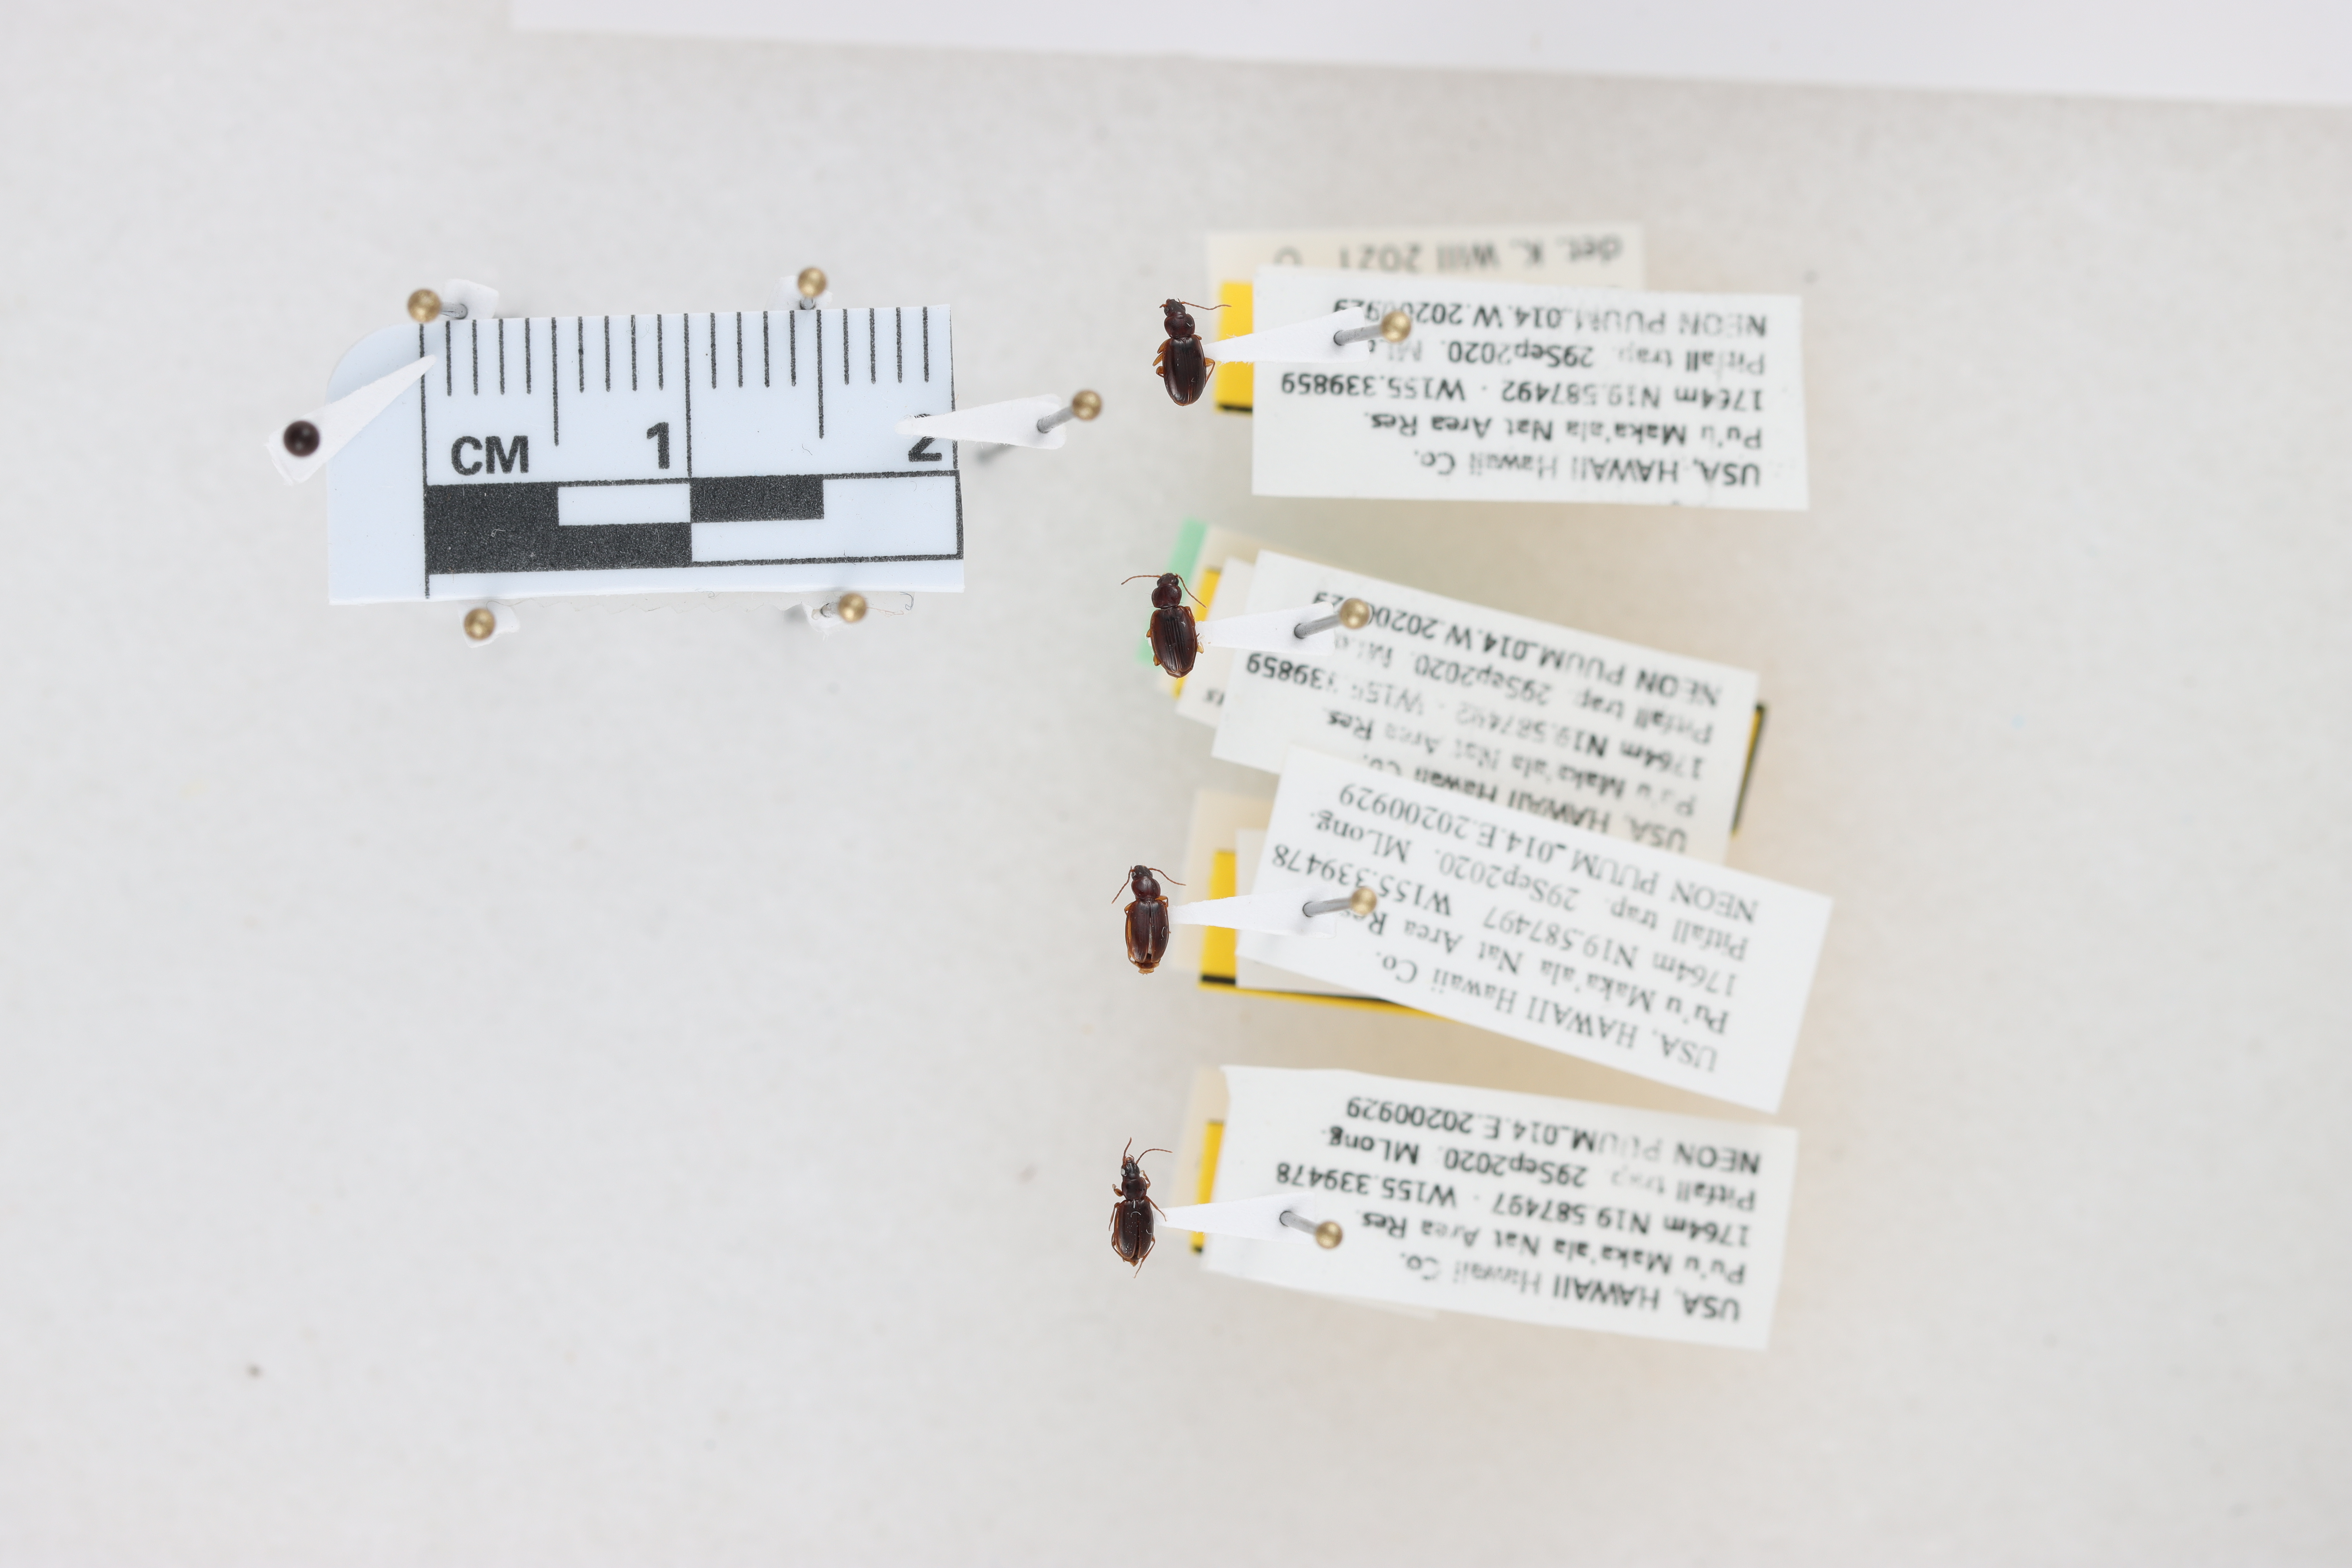
Beetle 1 — elytra length: 0.257 cm, elytra max width: 0.16 cm, basal pronotum width: 0.083 cm

Beetle 2 — elytra length: 0.241 cm, elytra max width: 0.164 cm, basal pronotum width: 0.08 cm

Beetle 3 — elytra length: 0.232 cm, elytra max width: 0.15 cm, basal pronotum width: 0.077 cm

Beetle 4 — elytra length: 0.217 cm, elytra max width: 0.14 cm, basal pronotum width: 0.067 cm